Bring Kids Back UA

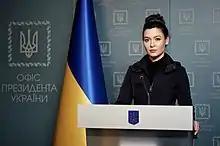
Daria Zarivna, chief operating officer of Bring Kids Back UA

For the first time, Daria Zarivna, Communications Advisor to the Head of the Office of the President and Chief Operating Officer of Bring Kids Back UA, spoke about the program on May 15, 2023. She emphasized that a new movement has been created in Ukraine — "a new foundation, a new Think tank called Bring Kids Back UA." During her speech at the Copenhagen Democracy Summit 2023, in the capital of Denmark, Zarivna invited to join this movement and help bring thousands of Ukrainian children home